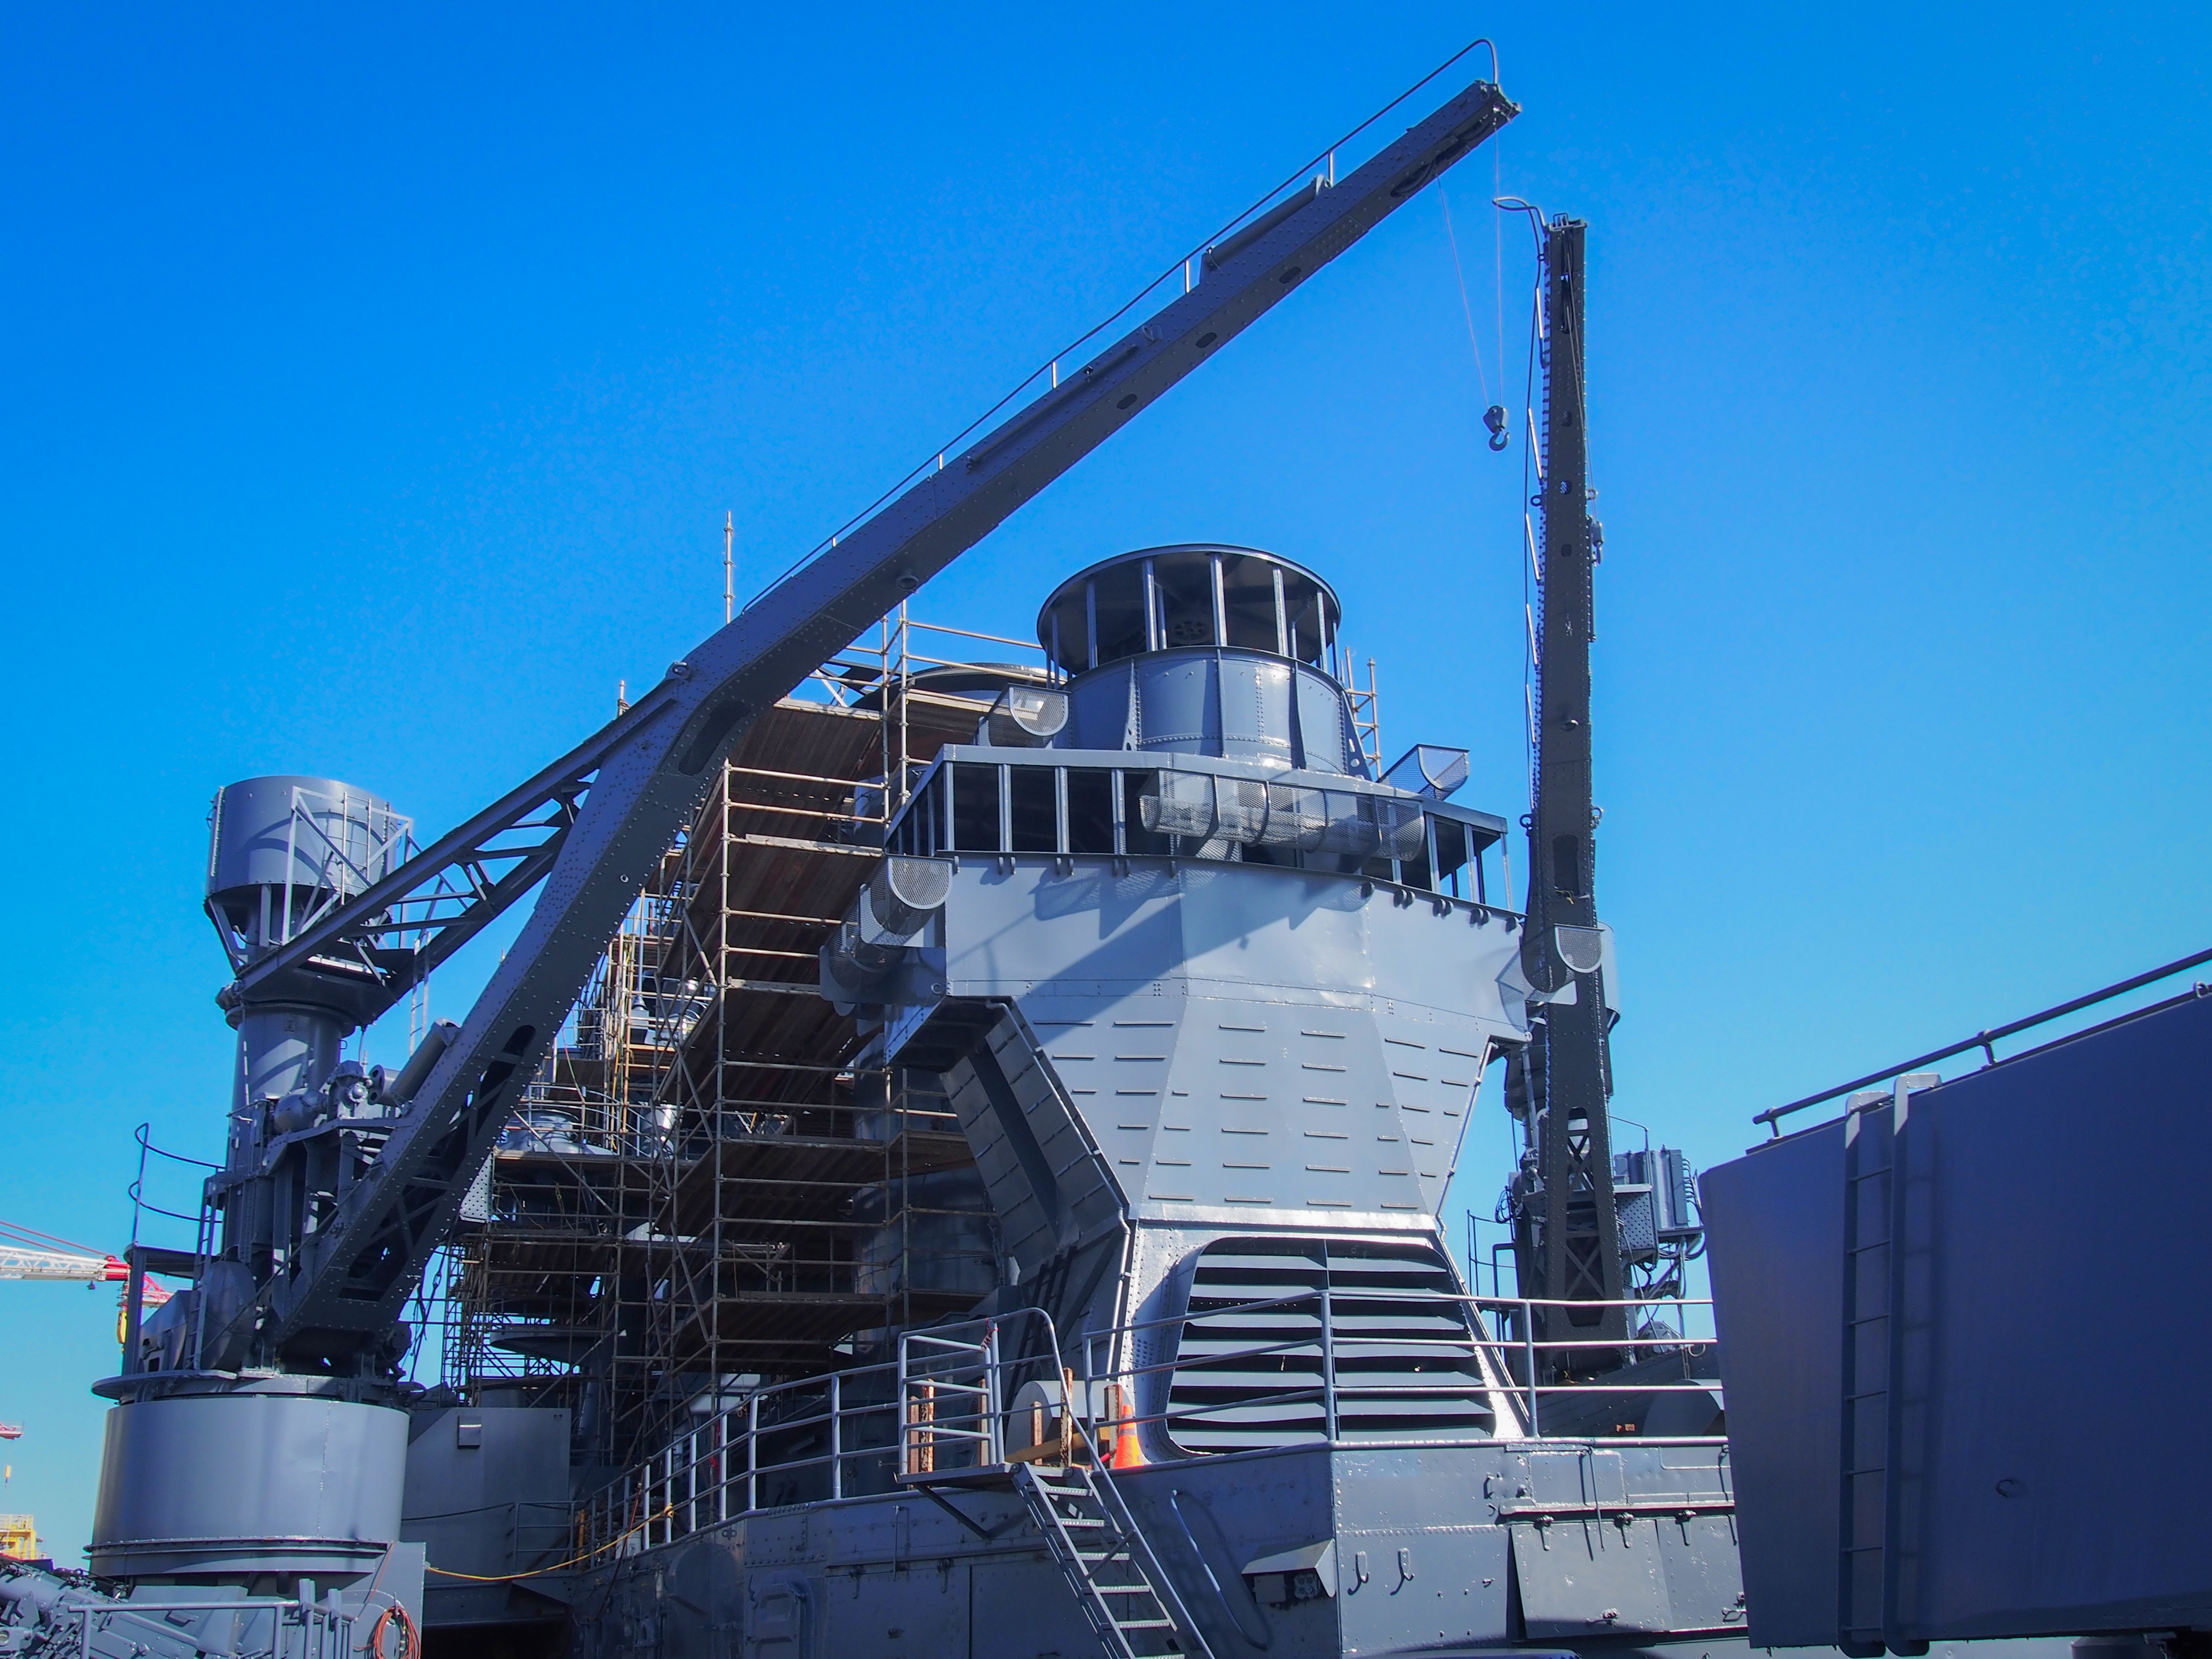
metal, rivets, naval ship, watercraft, ship, naval architecture, battleship, boat, navy, destroyer, gun turret, steel, dreadnought, guided missile destroyer